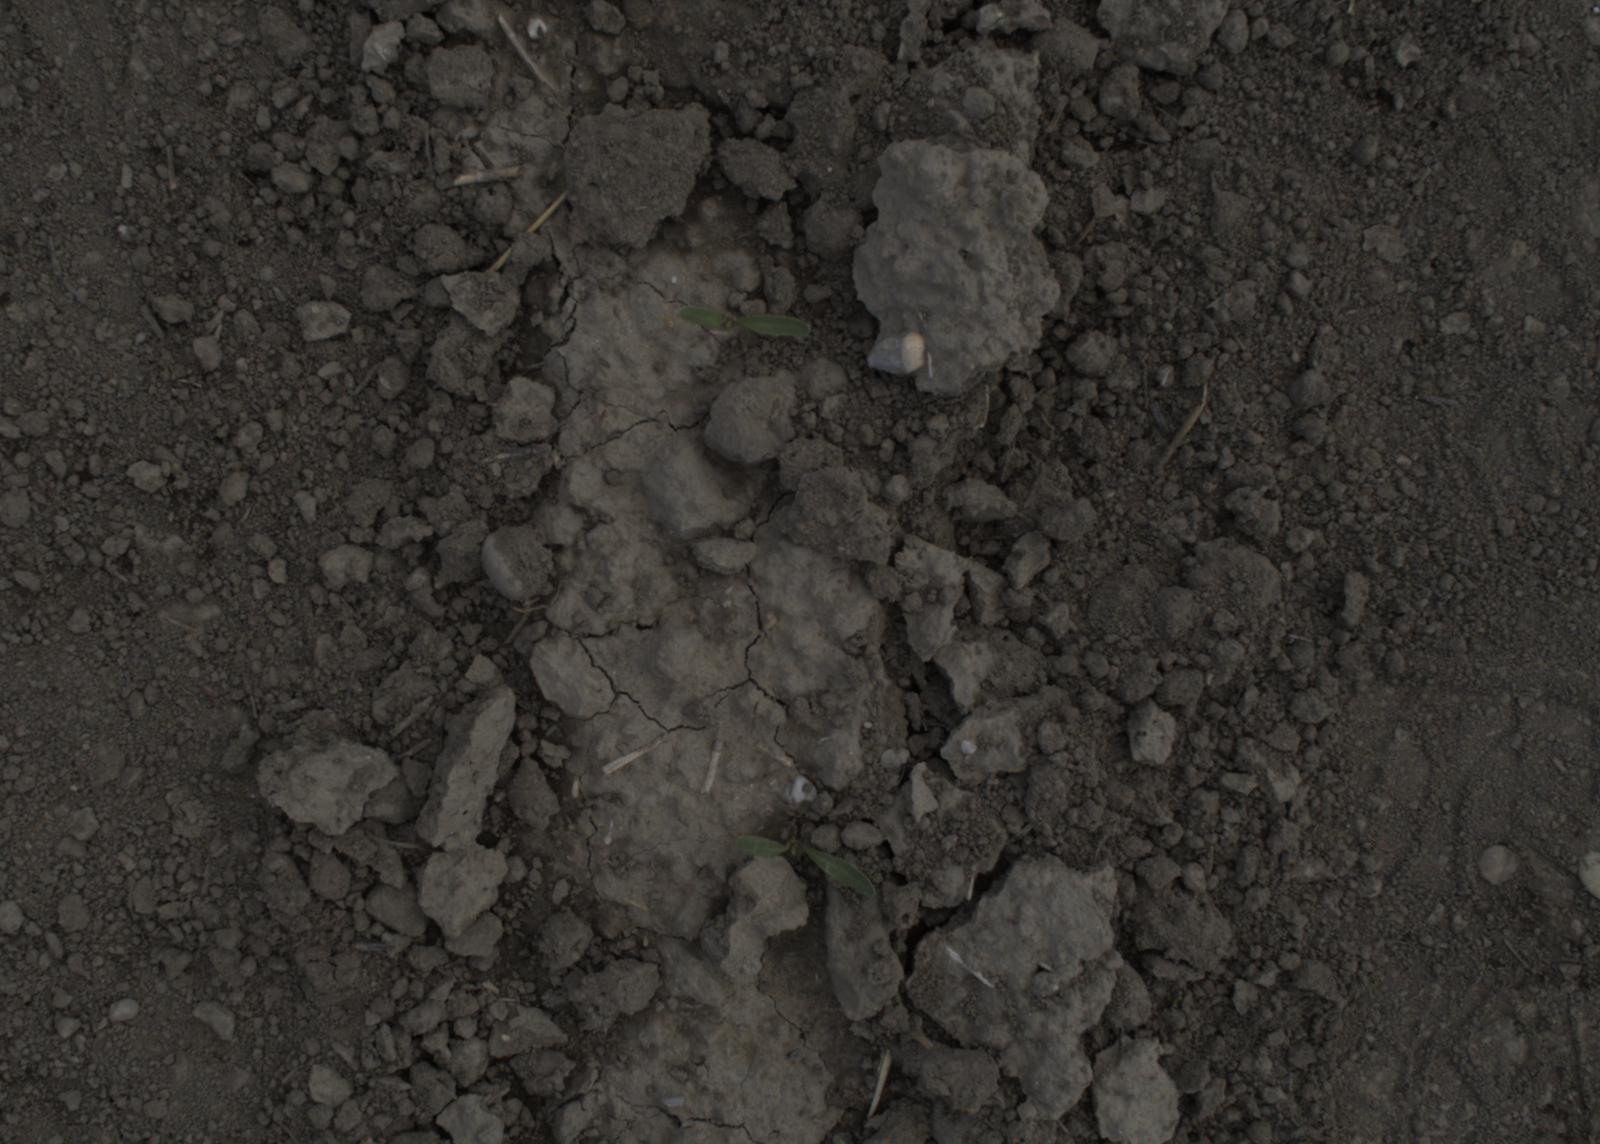
Capture date: 28.05.2021 10:11:28
Weather: mixed
Wind: medium
Seeding date: 27.04.2021
Plant canopy height (mm): 1018